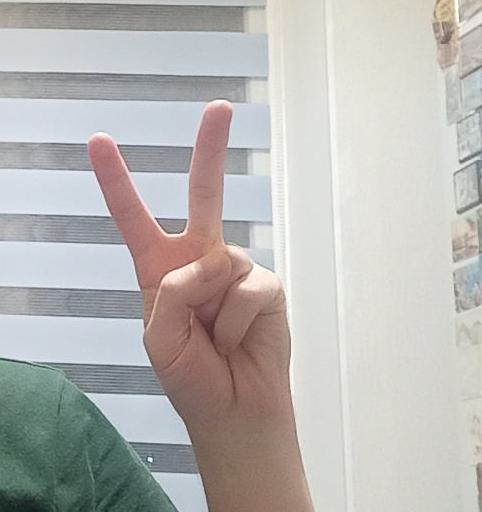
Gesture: peace